August Heinrich Hoffmann von Fallersleben

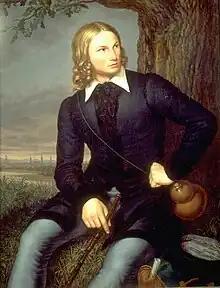
"August Henrich Hoffmann" by Carl Georg Christian Schumacher (1819)

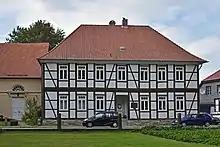
House in Alt-Wolfsburg where von Fallersleben was staying with his friend David Lochte in 1848 before the revolution

Hoffmann was born in Fallersleben in Lower Saxony, then in the duchy of Brunswick-Lüneburg.